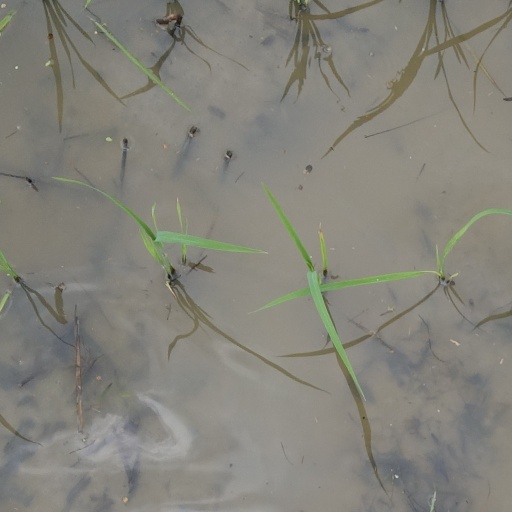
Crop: rice